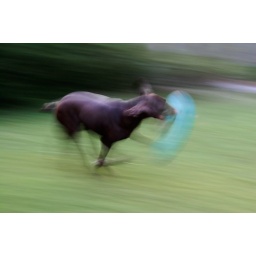
Runs like the wind with blue ball in her mouth.